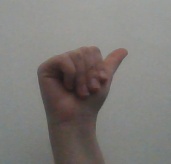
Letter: dhad